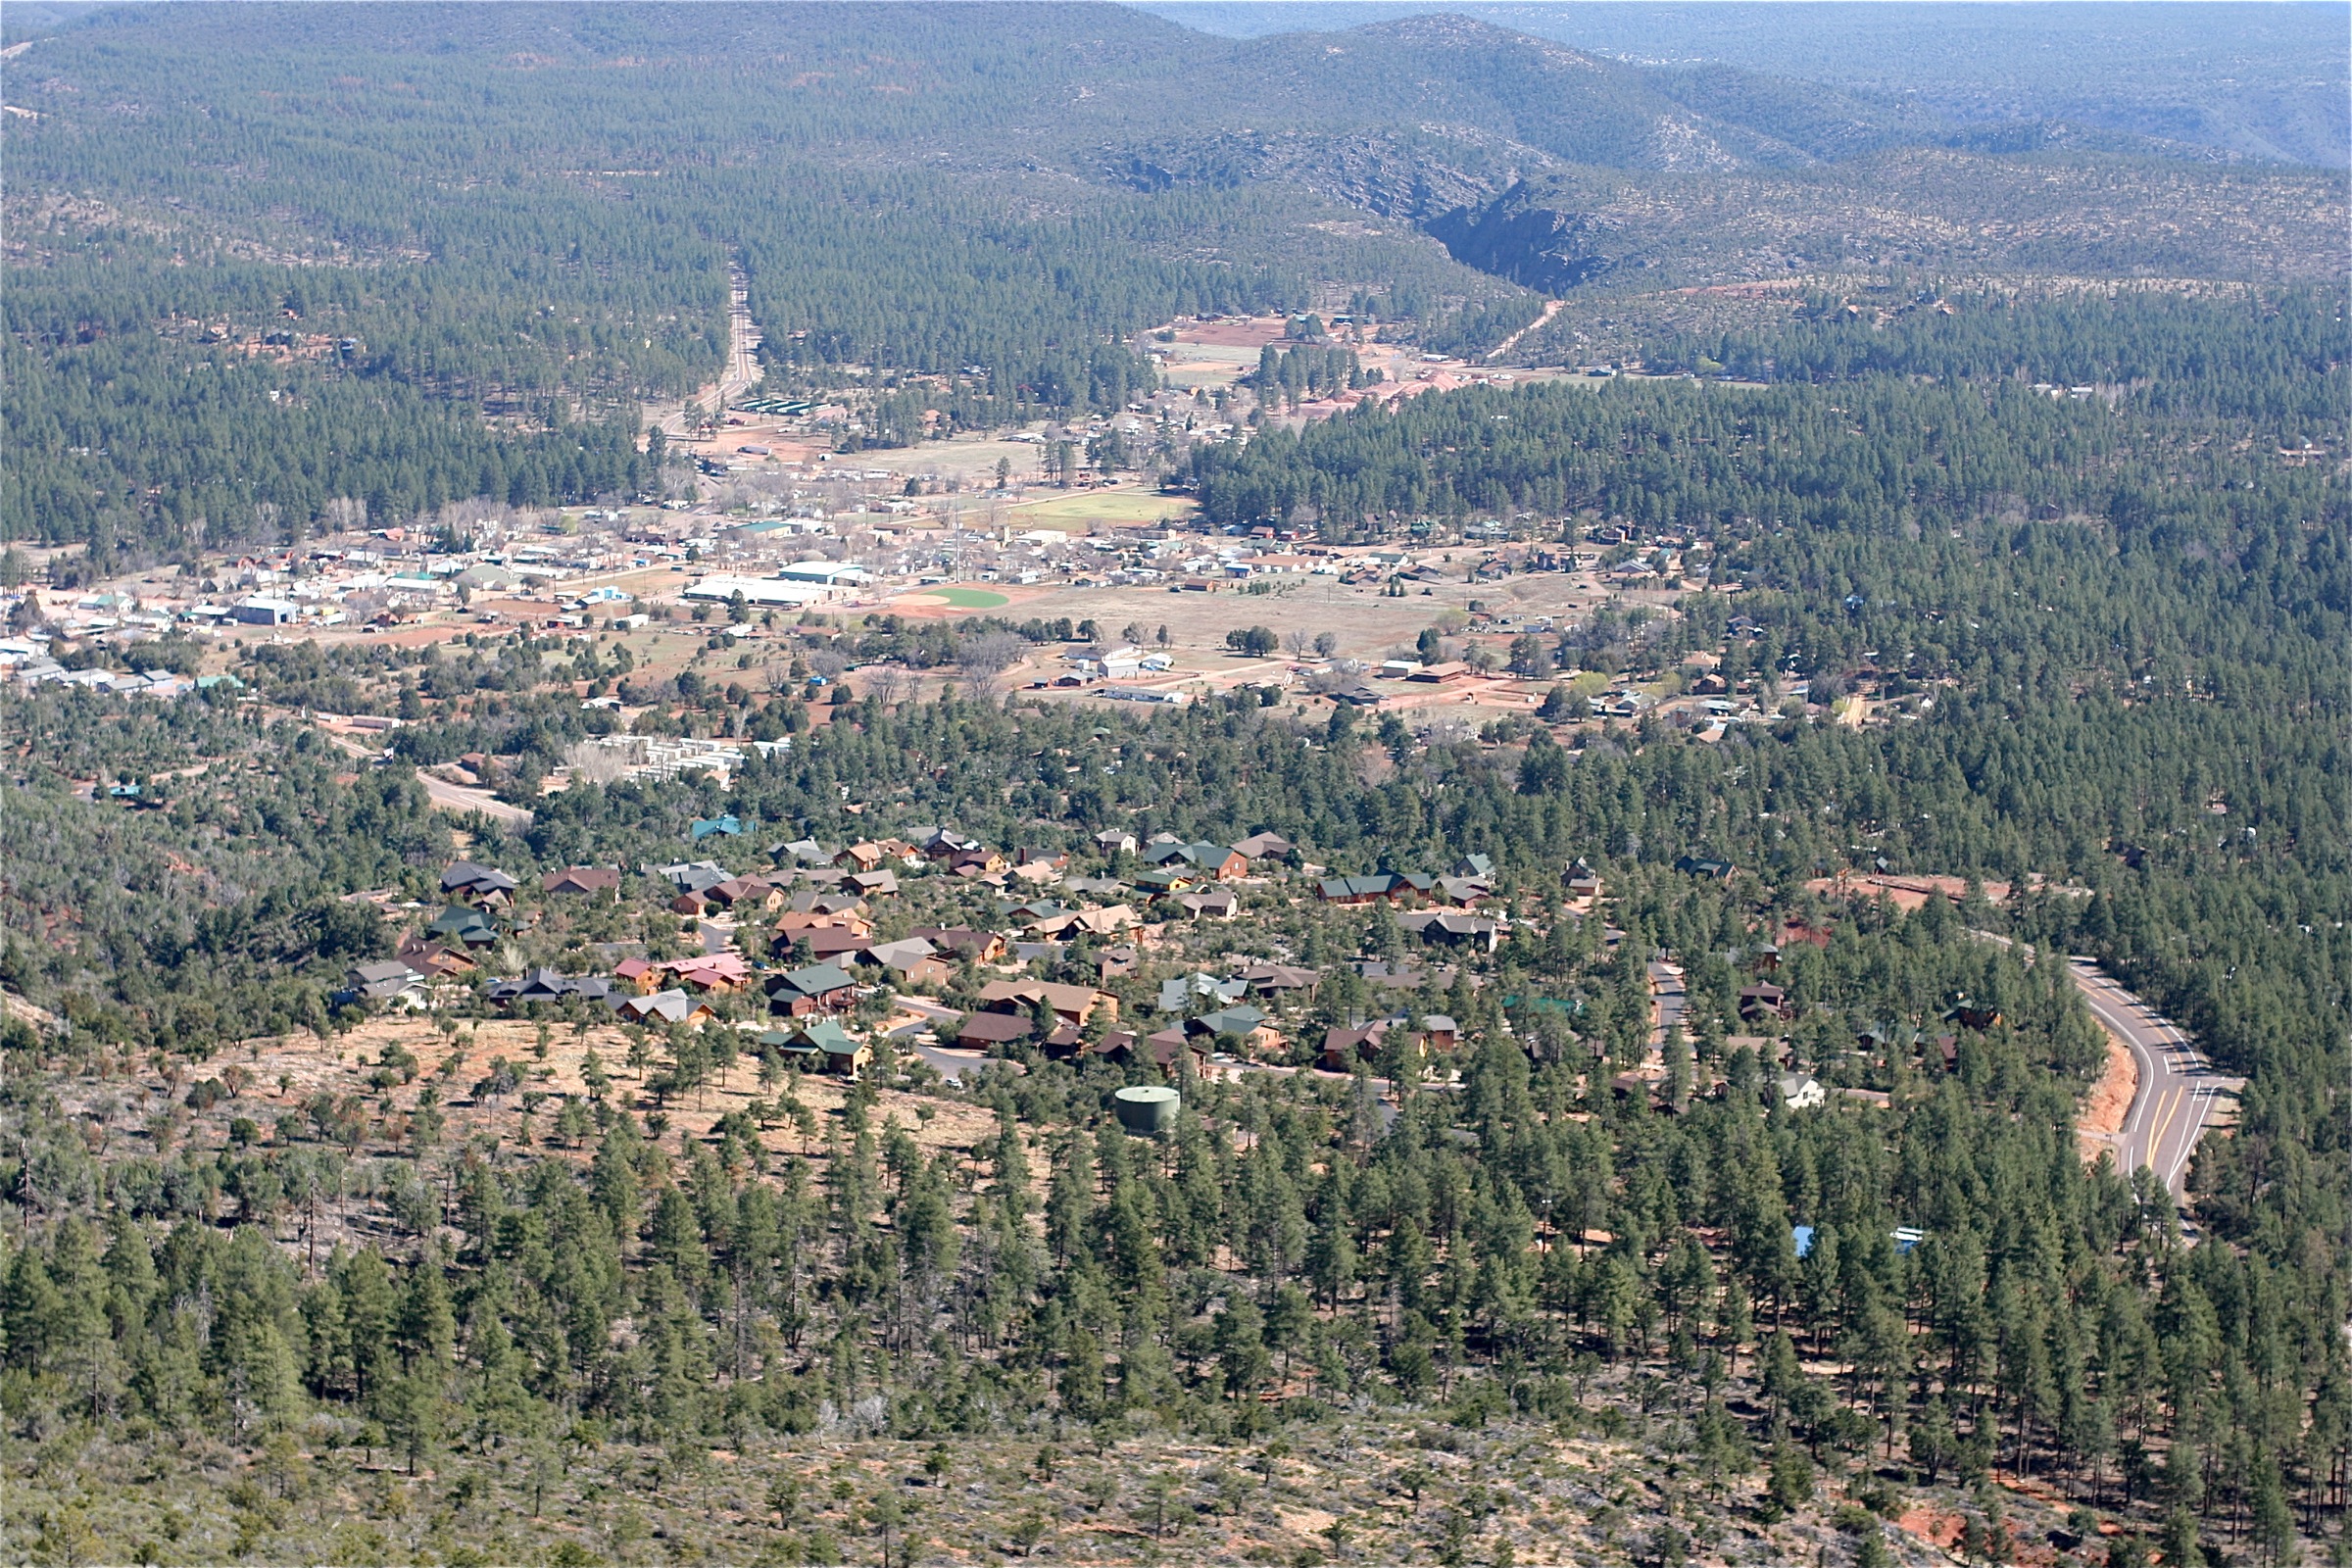
landscape, tree, mountain, hill, flower, plateau, habitat, 2009365, ecosystem, aerial photography, natural environment, geographical feature